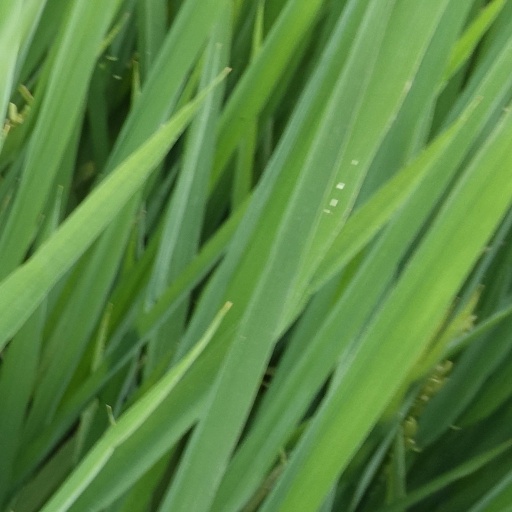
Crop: rice